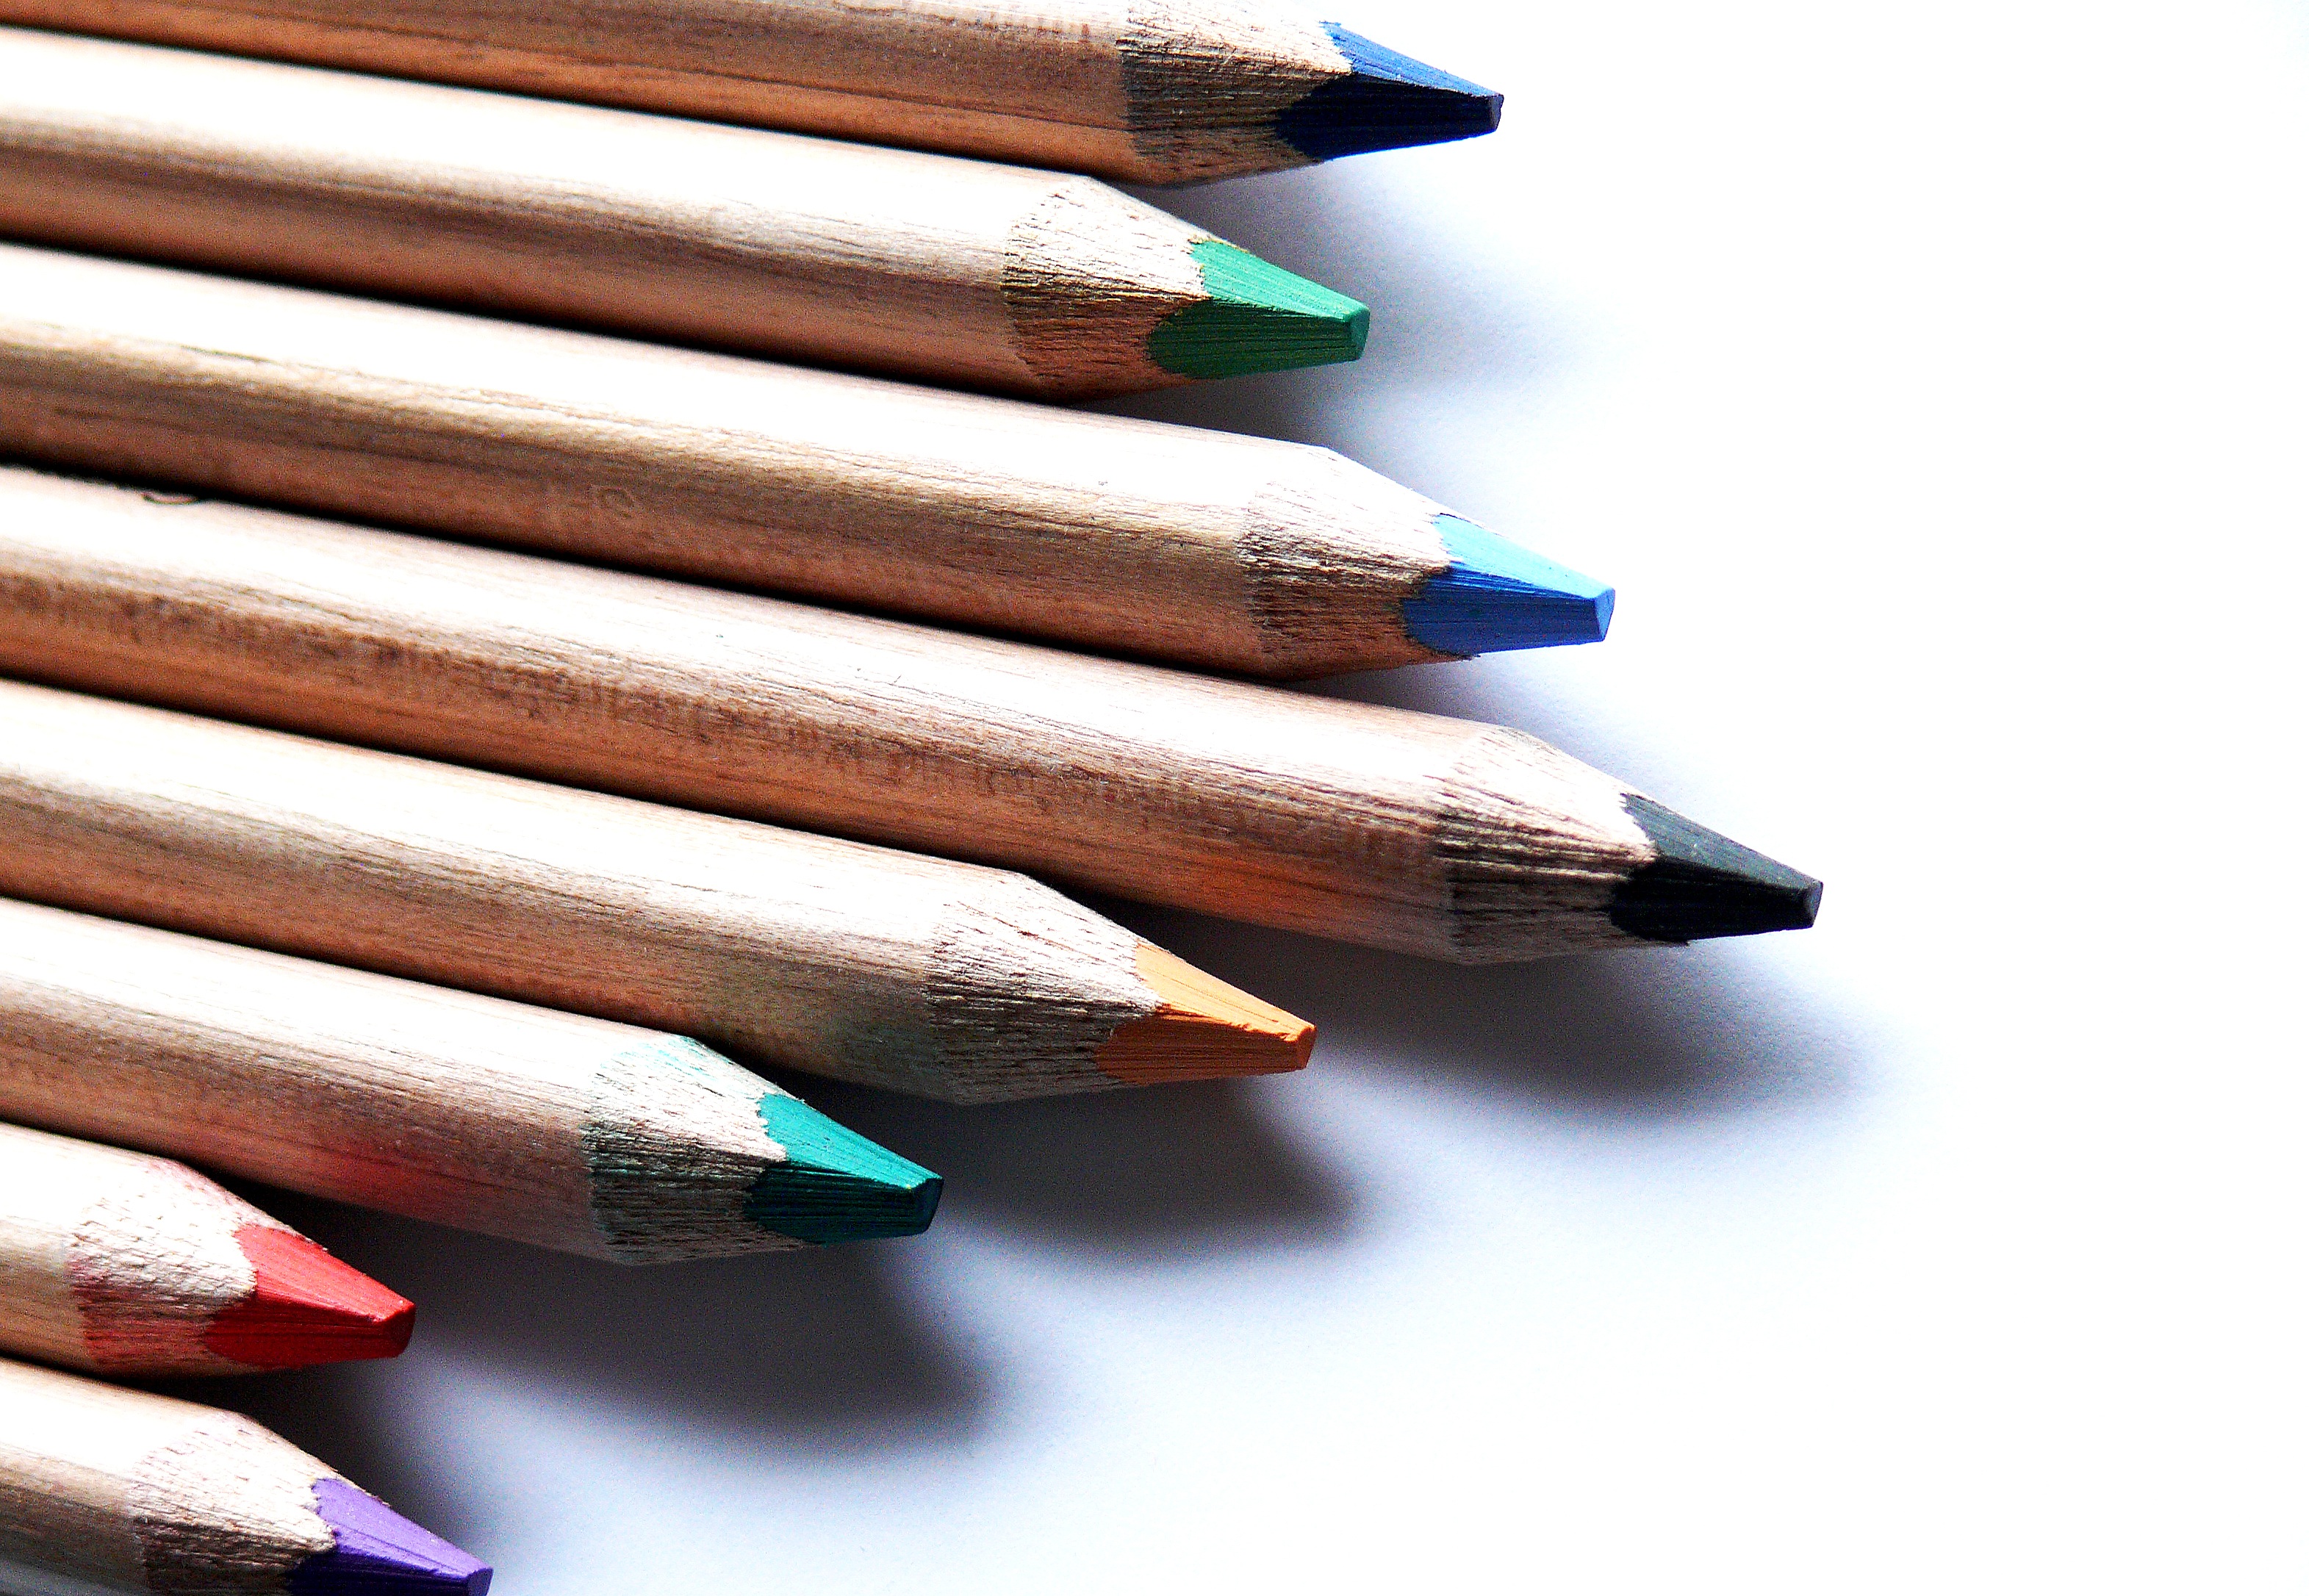
writing, hand, pencil, creative, pen, finger, red, color, office, brown, paint, colorful, yellow, art, pens, document, draw, artists, leave, colored pencils, colour pencils, depicting